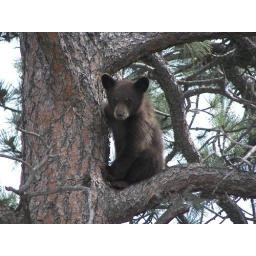
Bear cub in a tree